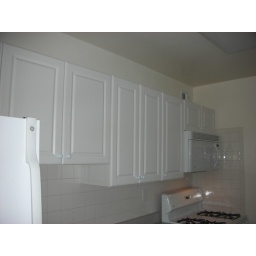
cabinets above sink and oven